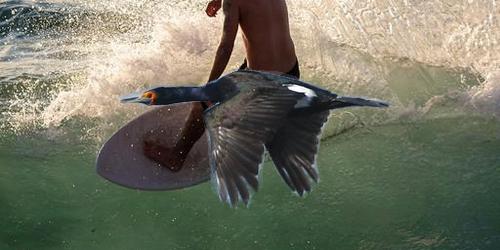
Bird species: Red_faced_Cormorant
Bird type: waterbird
Background: water